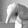
ASL letter: Q